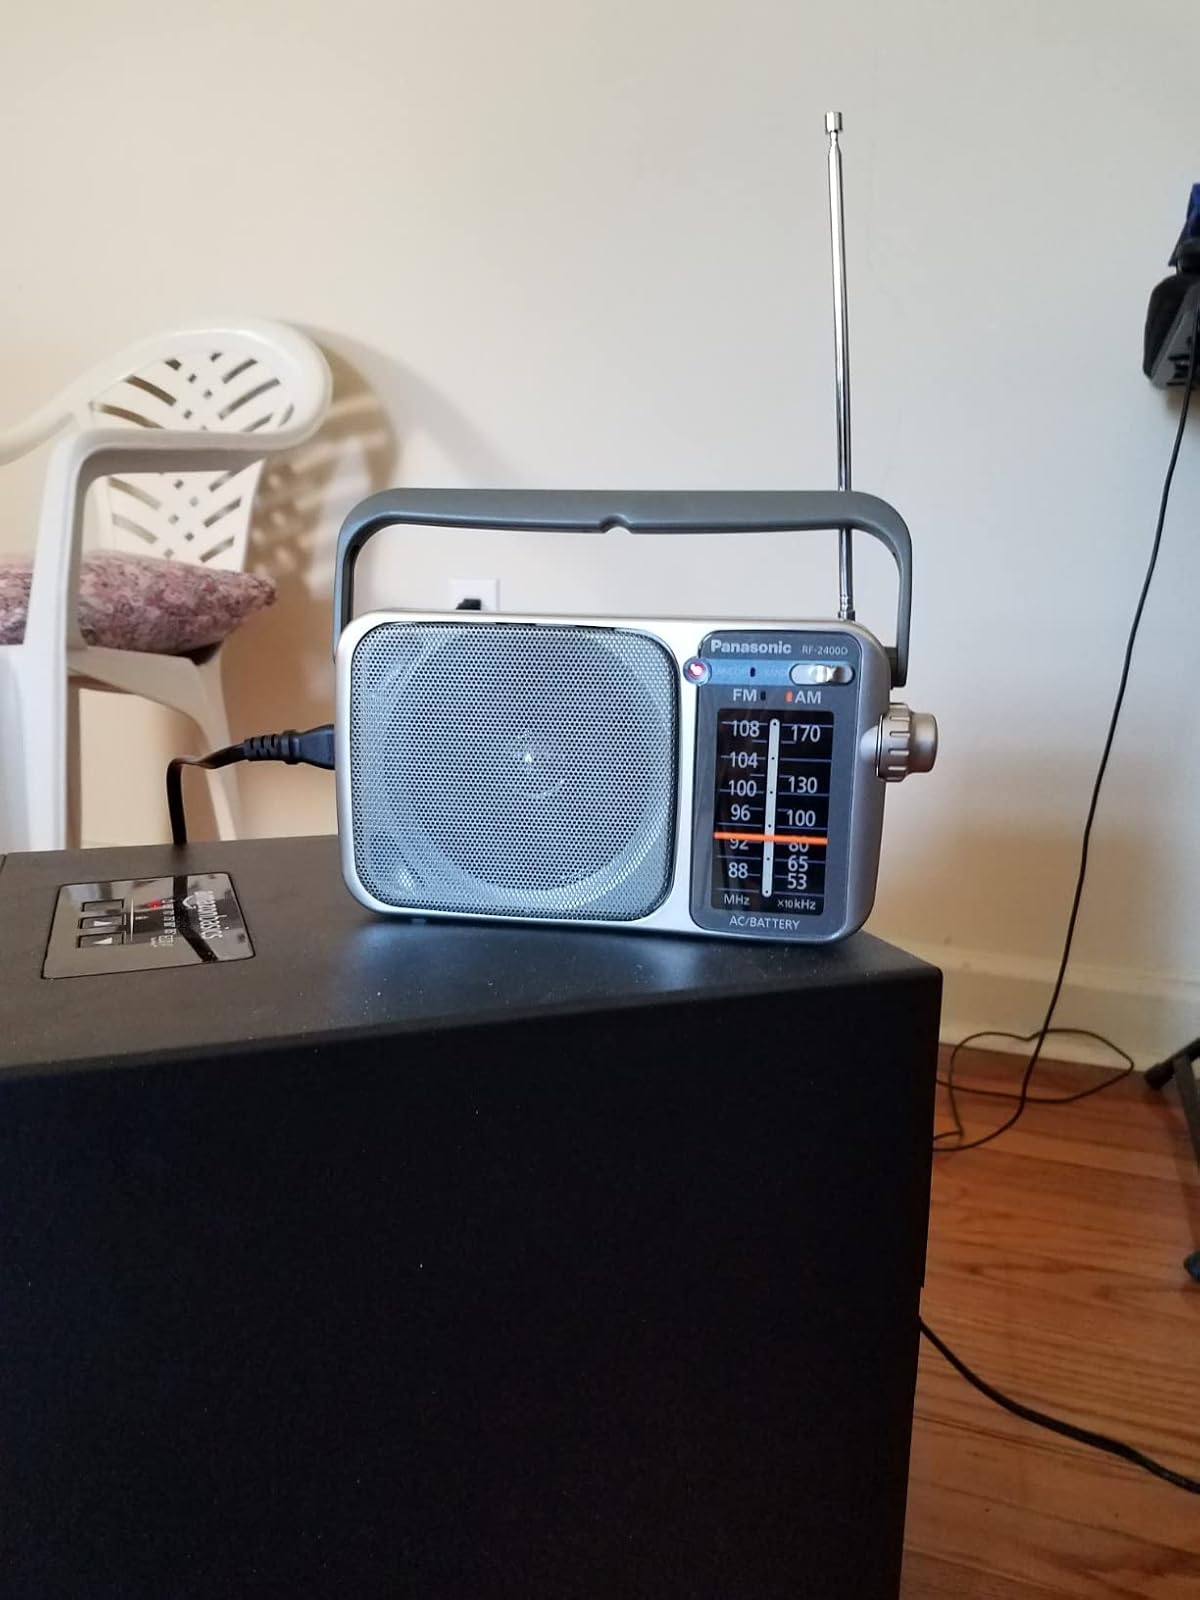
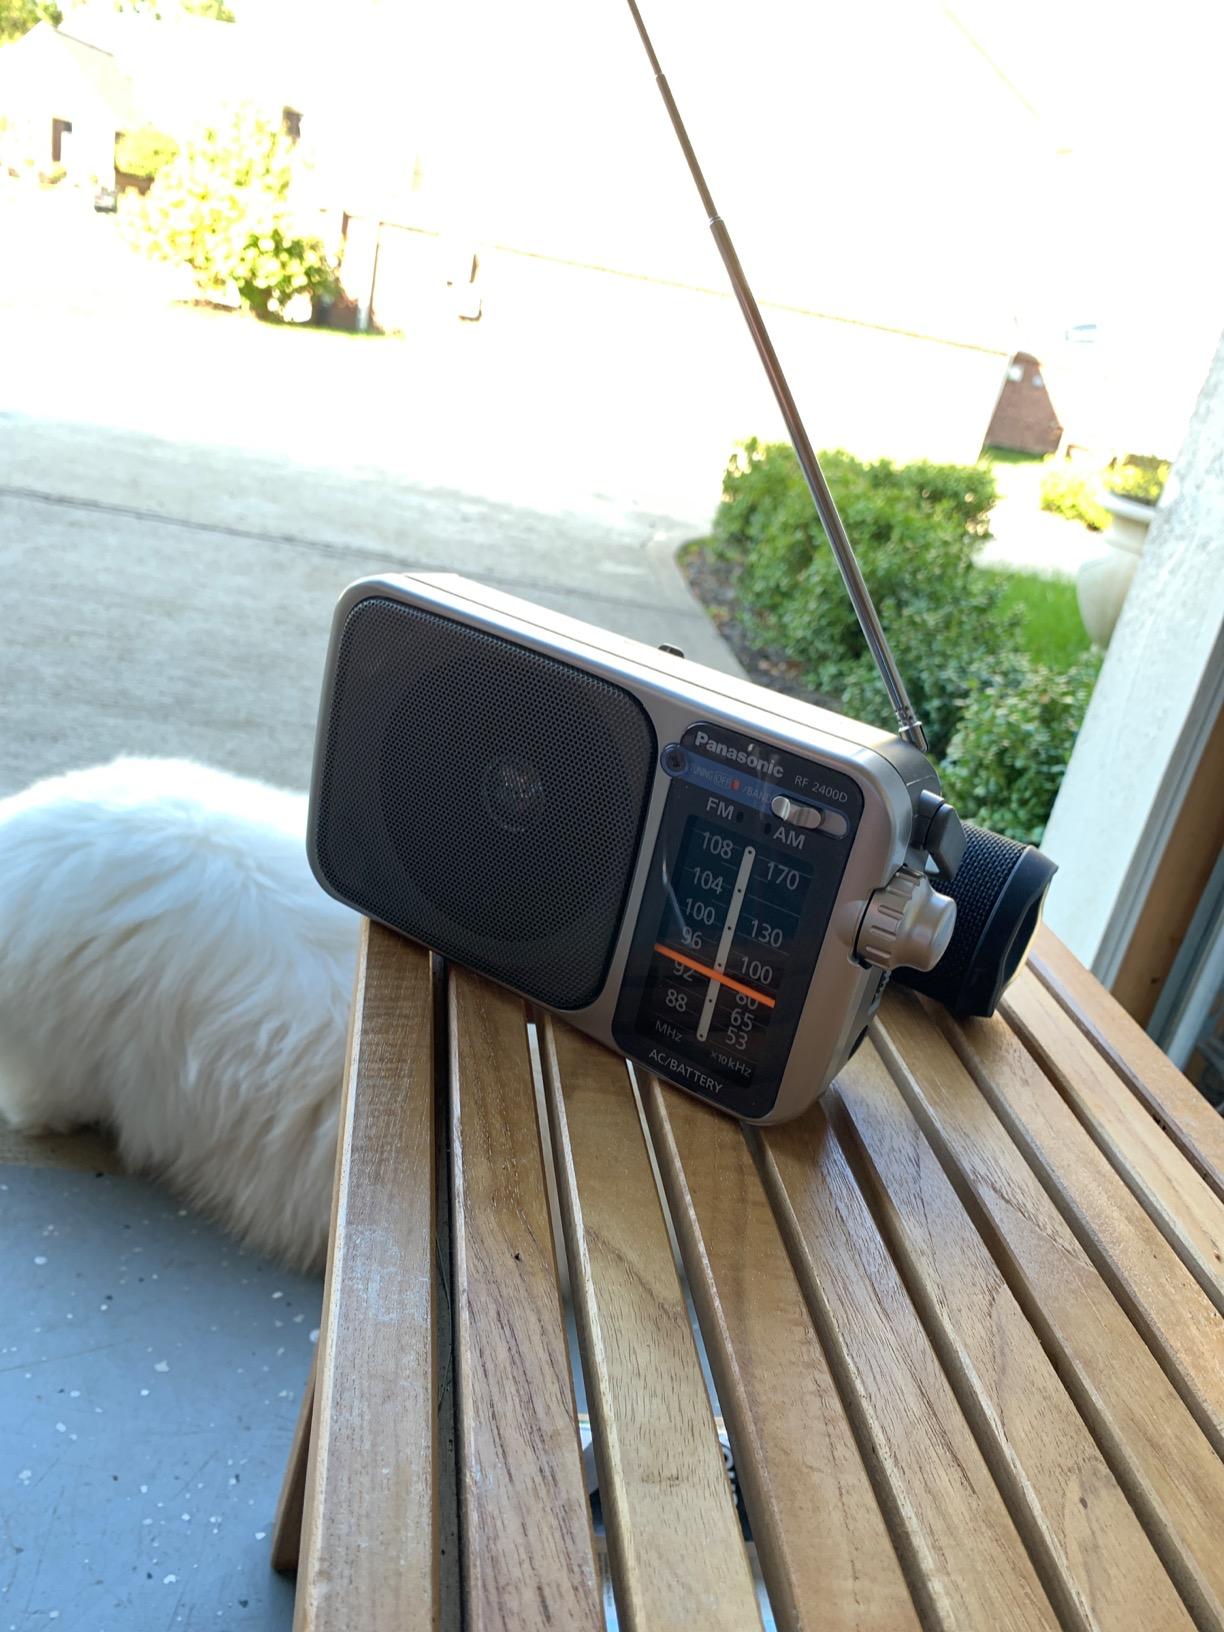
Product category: radio
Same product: yes